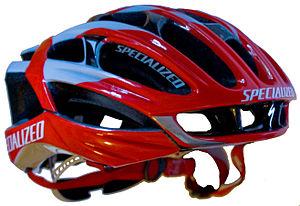
Casque de vélo de course
Cette page propose une liste de couvre-chefs par ordre alphabétique.
Le cyclisme sur route est un sport, une des disciplines du cyclisme. Il est disputé au niveau amateur mais aussi professionnel dans de nombreux pays. Les participants, cyclistes ou coureurs cyclistes disputent des compétitions sur route. Ce sport est proche du cyclisme sur piste ou du cyclo-cross les compétiteurs pouvant parfois être les mêmes. Le cyclisme sur route est un sport très exigeant qui est à distinguer du cyclotourisme, sport amateur dans lequel le loisir et le tourisme sont privilégiés.
Un casque de vélo est un dispositif de protection de la tête destiné à être porté en circulant à vélo. Destiné à réduire les risques de traumatismes crâniens en cas de choc à la tête et à optimiser l'aérodynamique du cycliste, la question de son utilité dans le cadre d'une pratique cycliste utilitaire est vivement débattue.